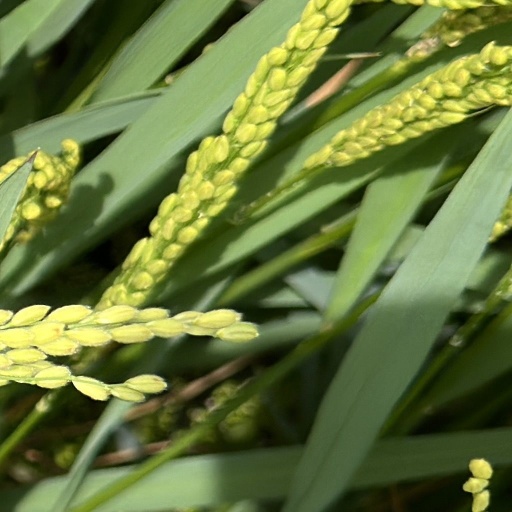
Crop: rice